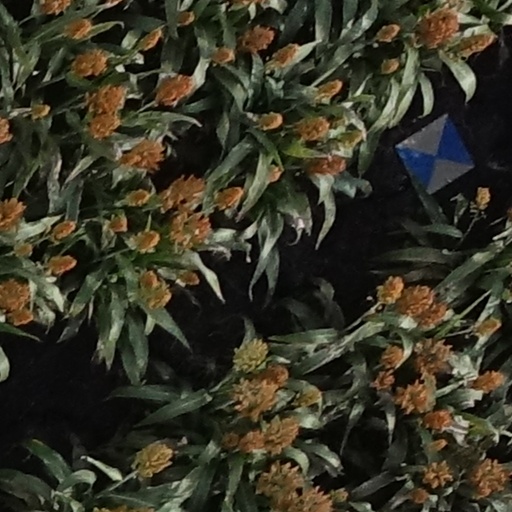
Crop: sorghum